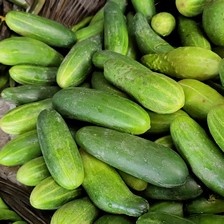
Label: cucumber